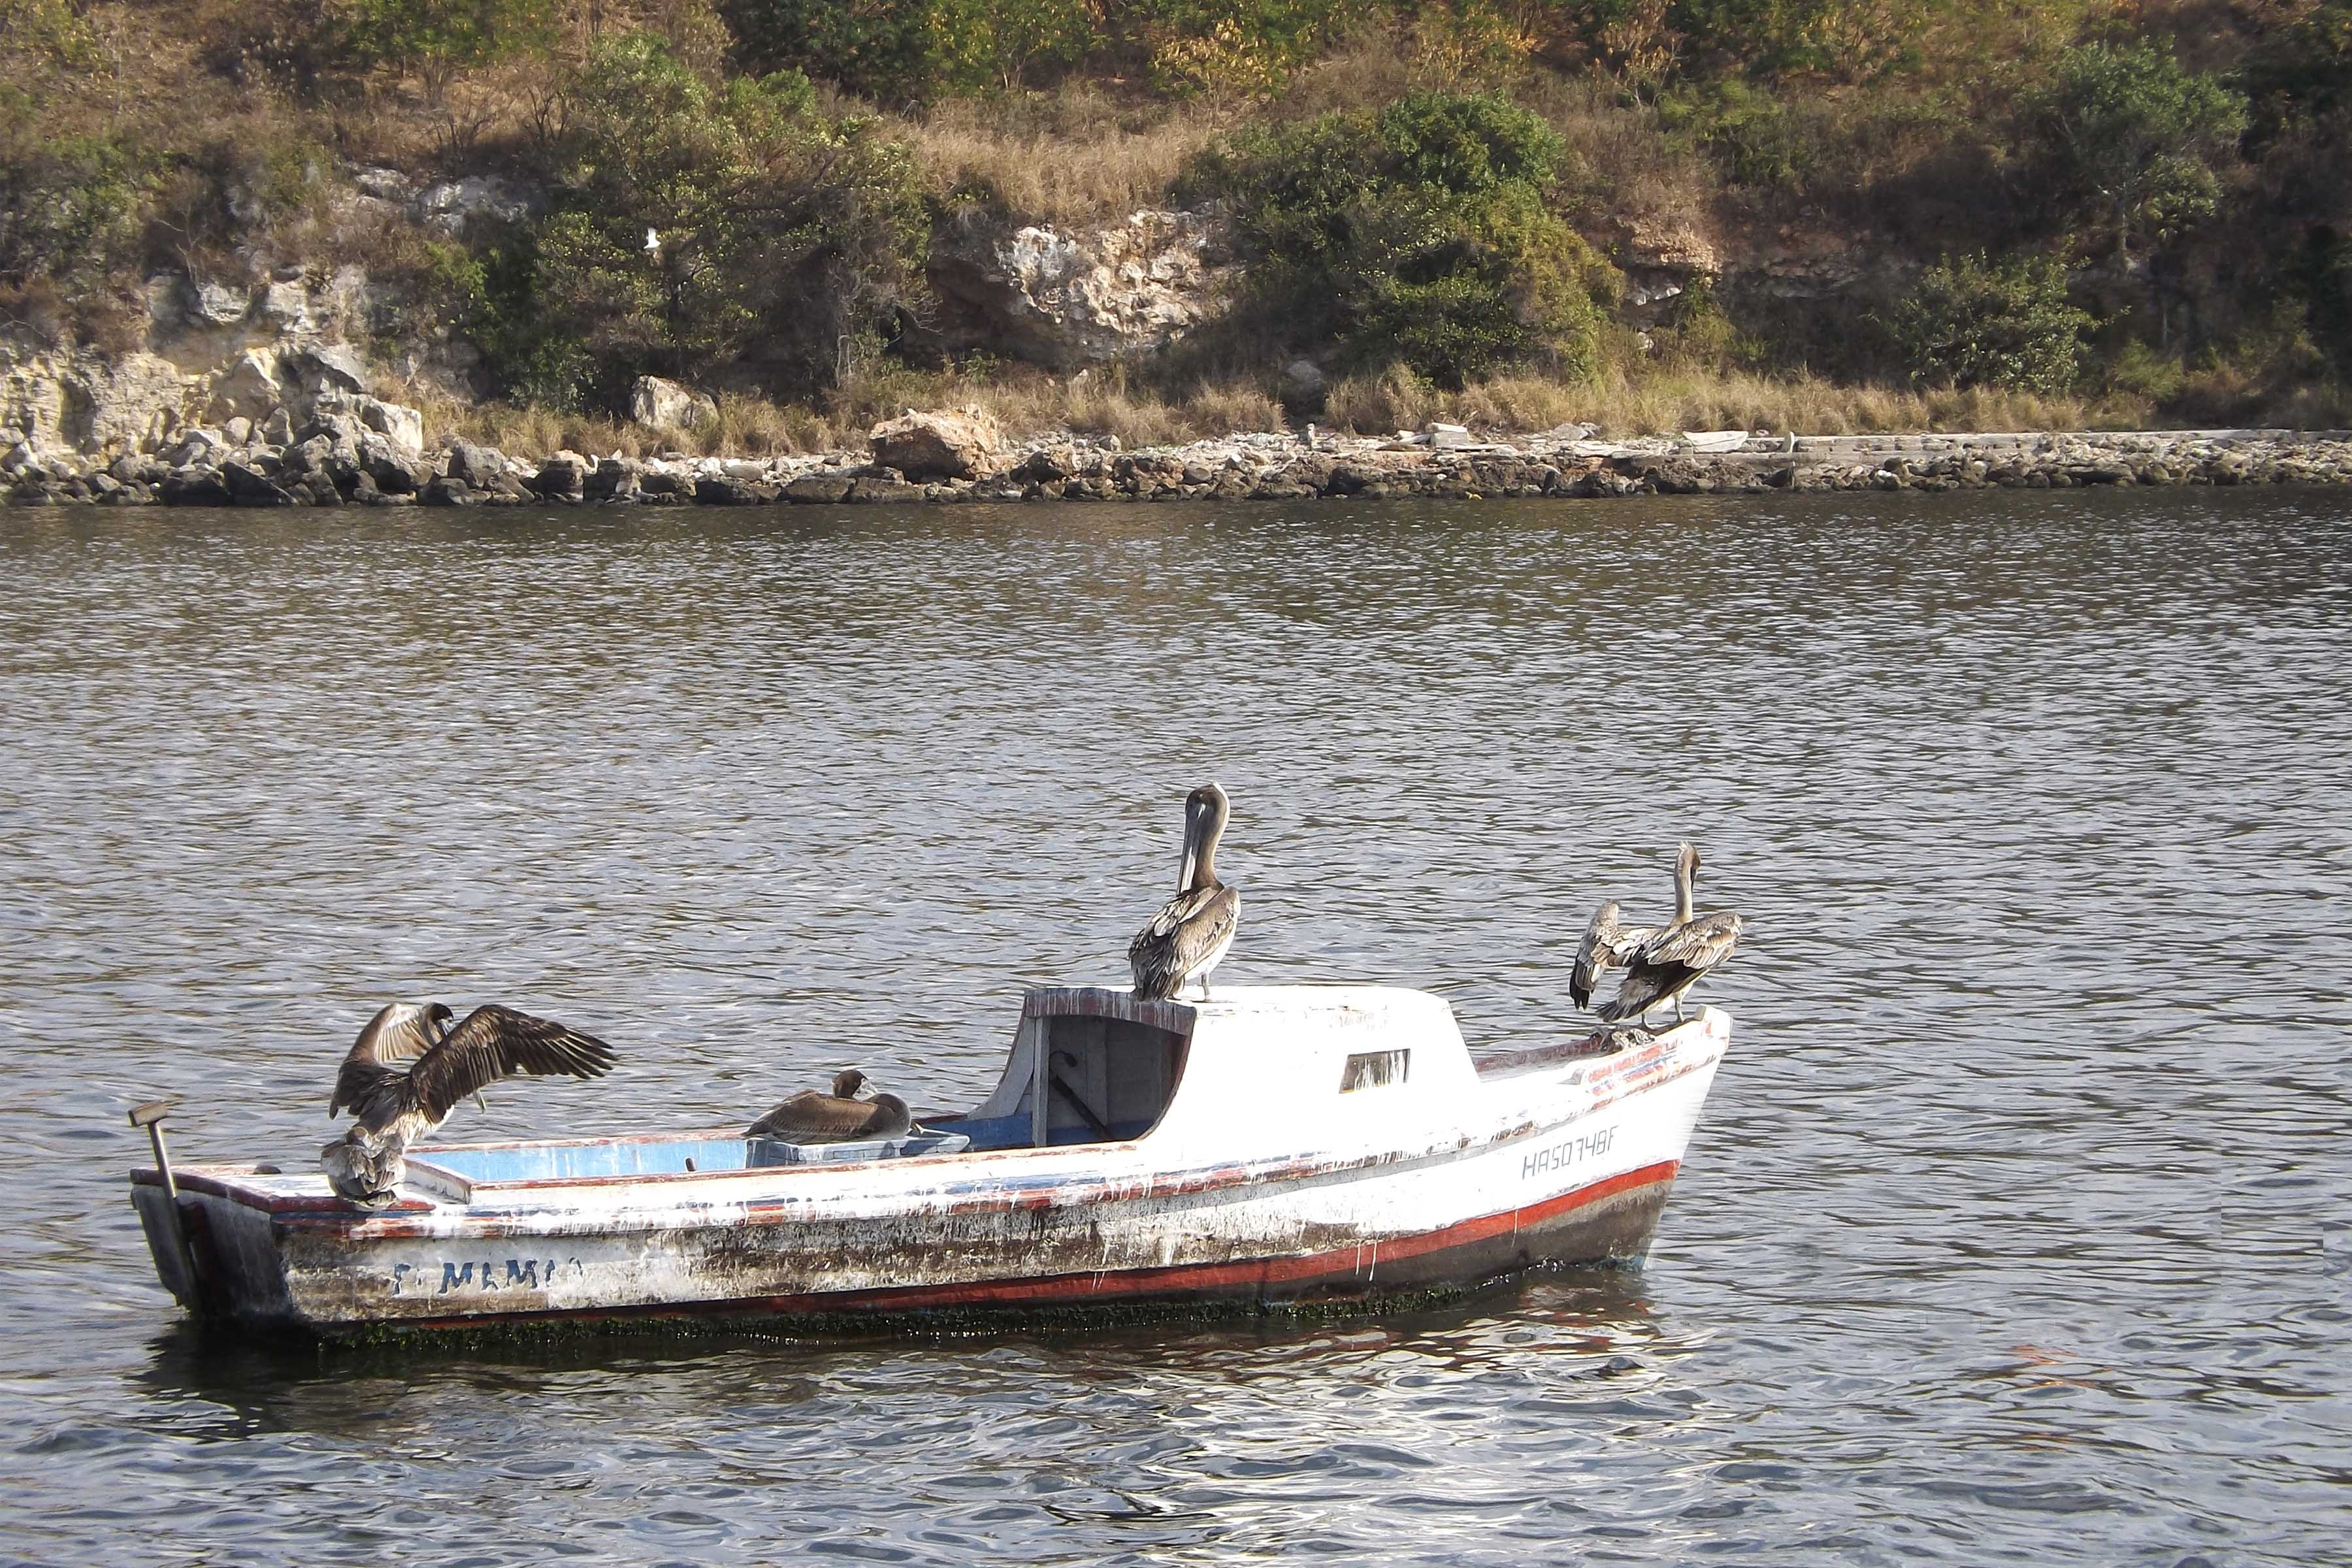
landscape, sea, nature, boat, river, vehicle, fishing, bay, waterway, rocks, boating, watercraft, fishing vessel, watercraft rowing